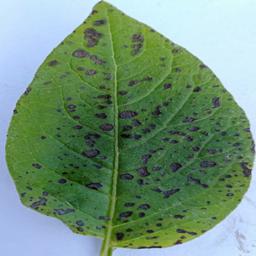
Etiqueta: Tizon_Temprano